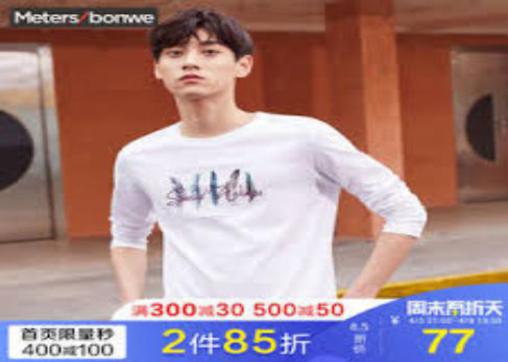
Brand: meters bonwe
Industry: Clothes